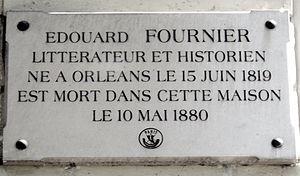
Plaque apposée au n° 13 de la rue des Saints-Pères, Paris 6e, où mourut l'historien et homme de lettres Édouard Fournier (1819-1880) le 10 mai 1880.
La rue des Saints-Pères est une voie de Paris. Elle marque une partie de la limite entre le 6ᵉ et le 7ᵉ arrondissement auquel appartiennent les numéros pairs.
Édouard Fournier, né à Orléans le 15 juin 1819 et mort à Paris le 10 mai 1880, est un homme de lettres, auteur dramatique, historien, bibliographe et bibliothécaire français.